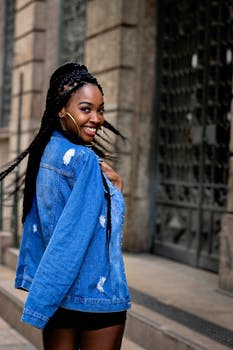
Label: No Watermark